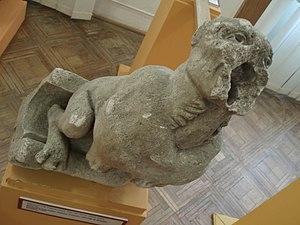
La cathédrale Sainte-Élisabeth est la plus grande église de Slovaquie avec une superficie de 1 200 m² et une capacité de 5 000 personnes. Située à Košice, c'est en outre la cathédrale gothique de style occidental la plus à l'est d'Europe. Dédiée à sainte Élisabeth de Hongrie, elle se situe au centre de la rue Hlavná, qui s'élargit au niveau de l'église, ce qui lui donne sa forme oblongue caractéristique. C'est l'église principale de l'archidiocèse de Košice et l'église paroissiale de la paroisse Sainte-Élisabeth de Košice. La construction eut une influence certaine sur les édifices des villes des environs comme Prešov, Bardejov, Sabinov, Rožňava mais également sur l'architecture religieuse de certaines églises de Pologne et de Transylvanie.